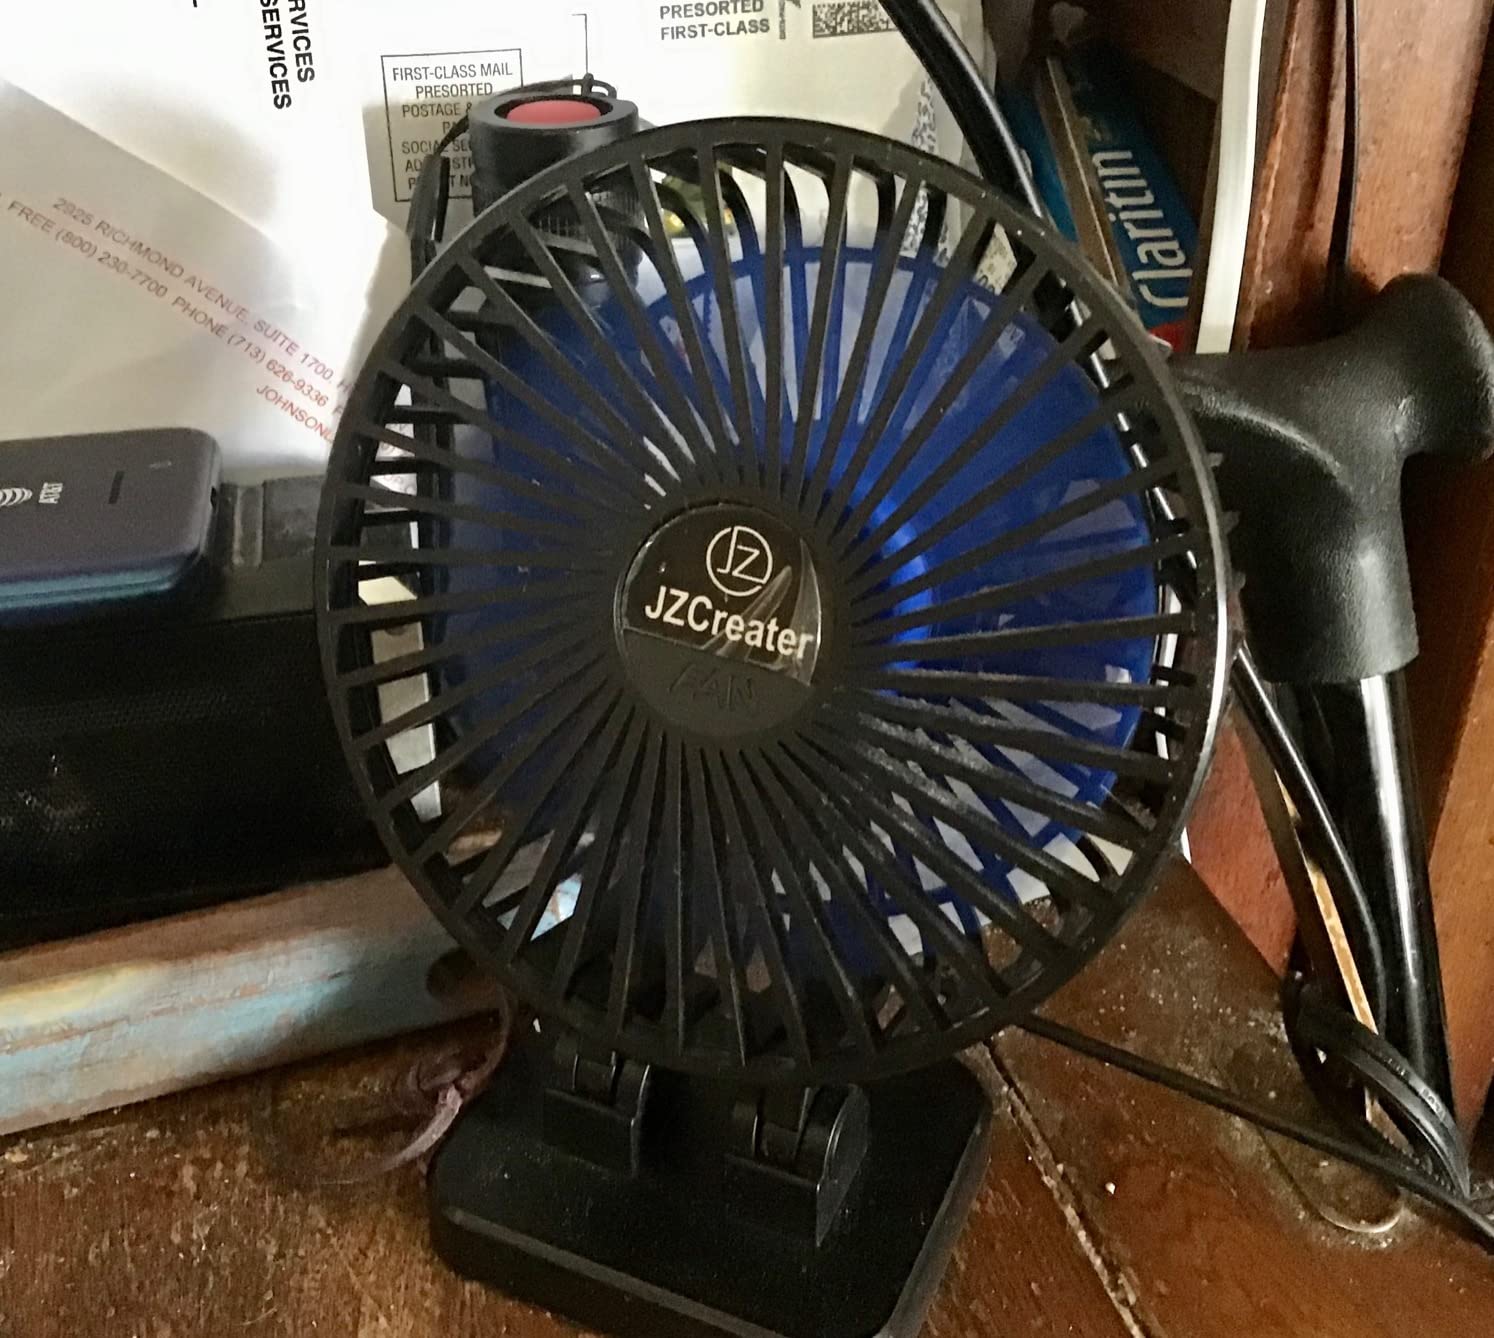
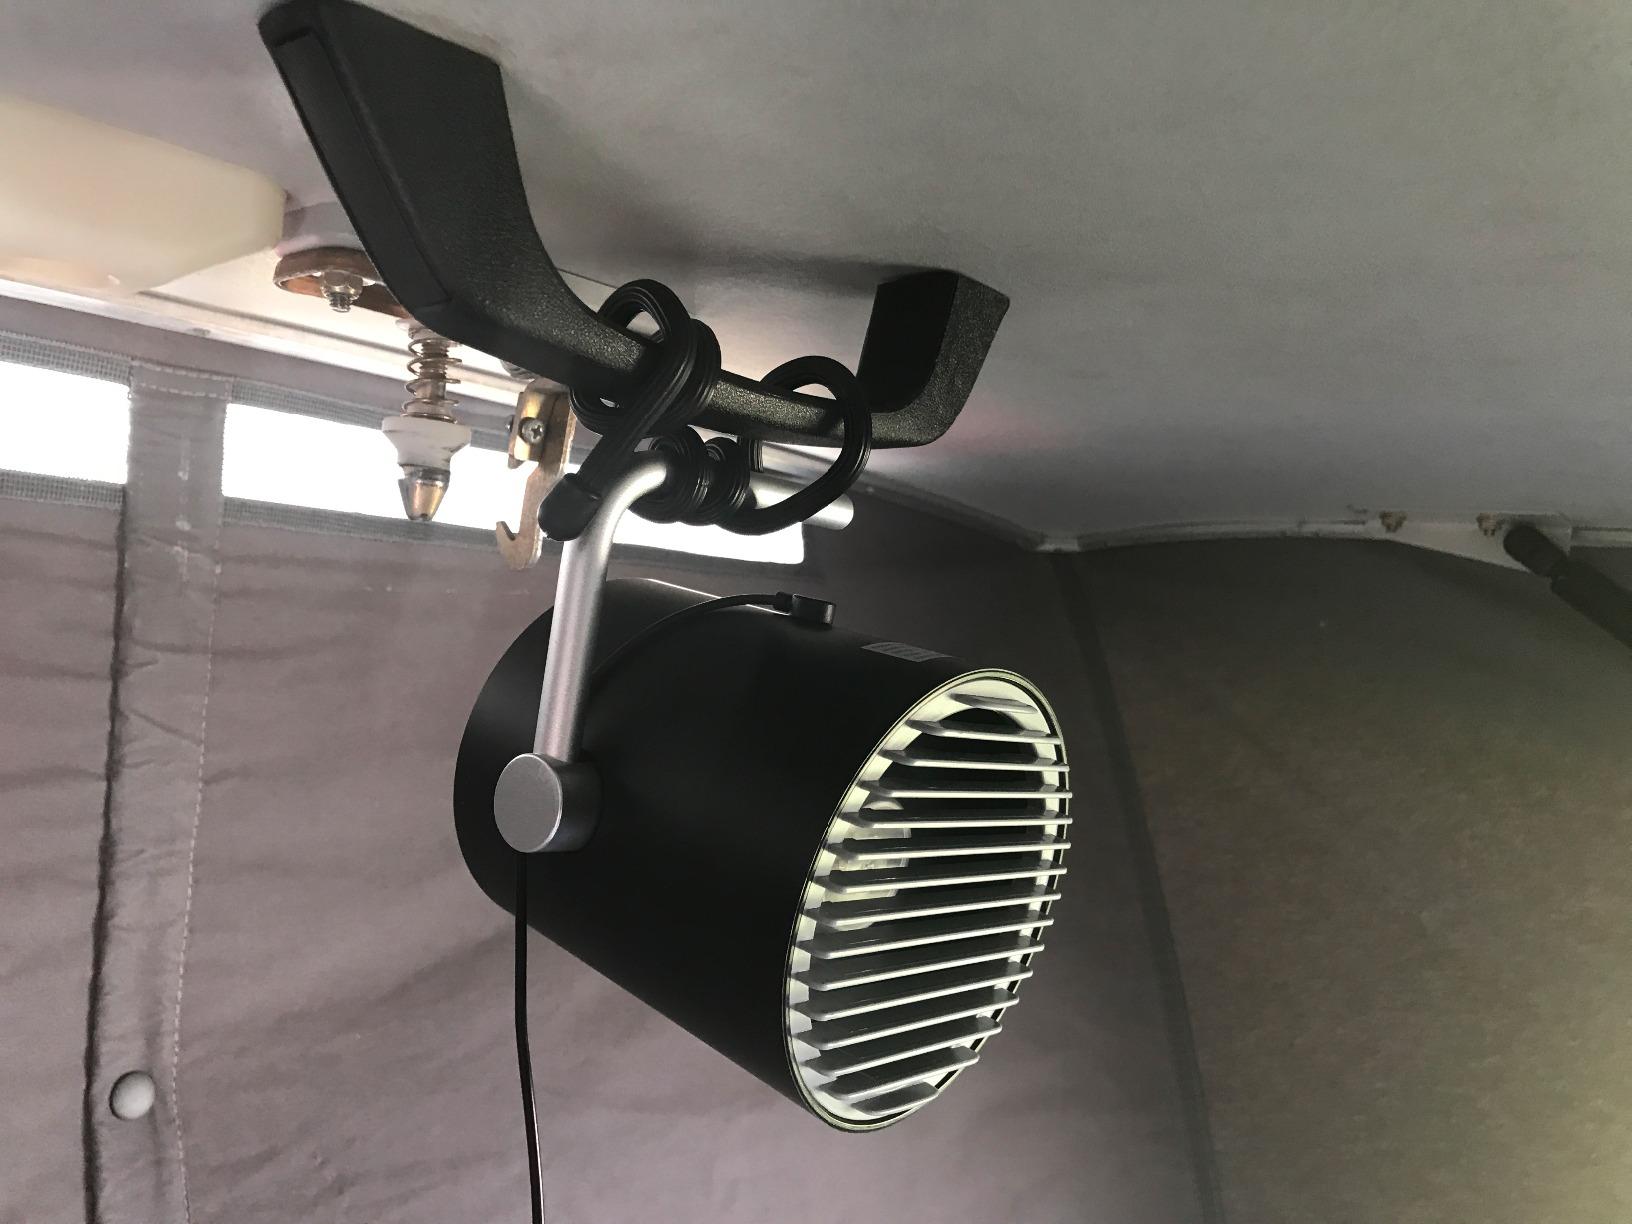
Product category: fan
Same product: no